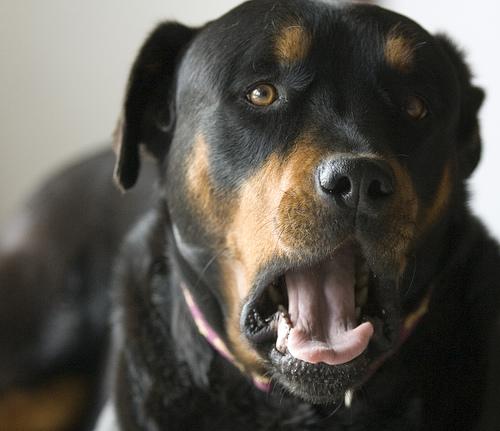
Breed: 224-n000060-Rottweiler